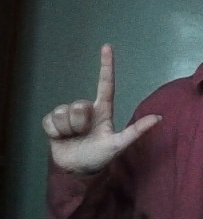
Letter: laam